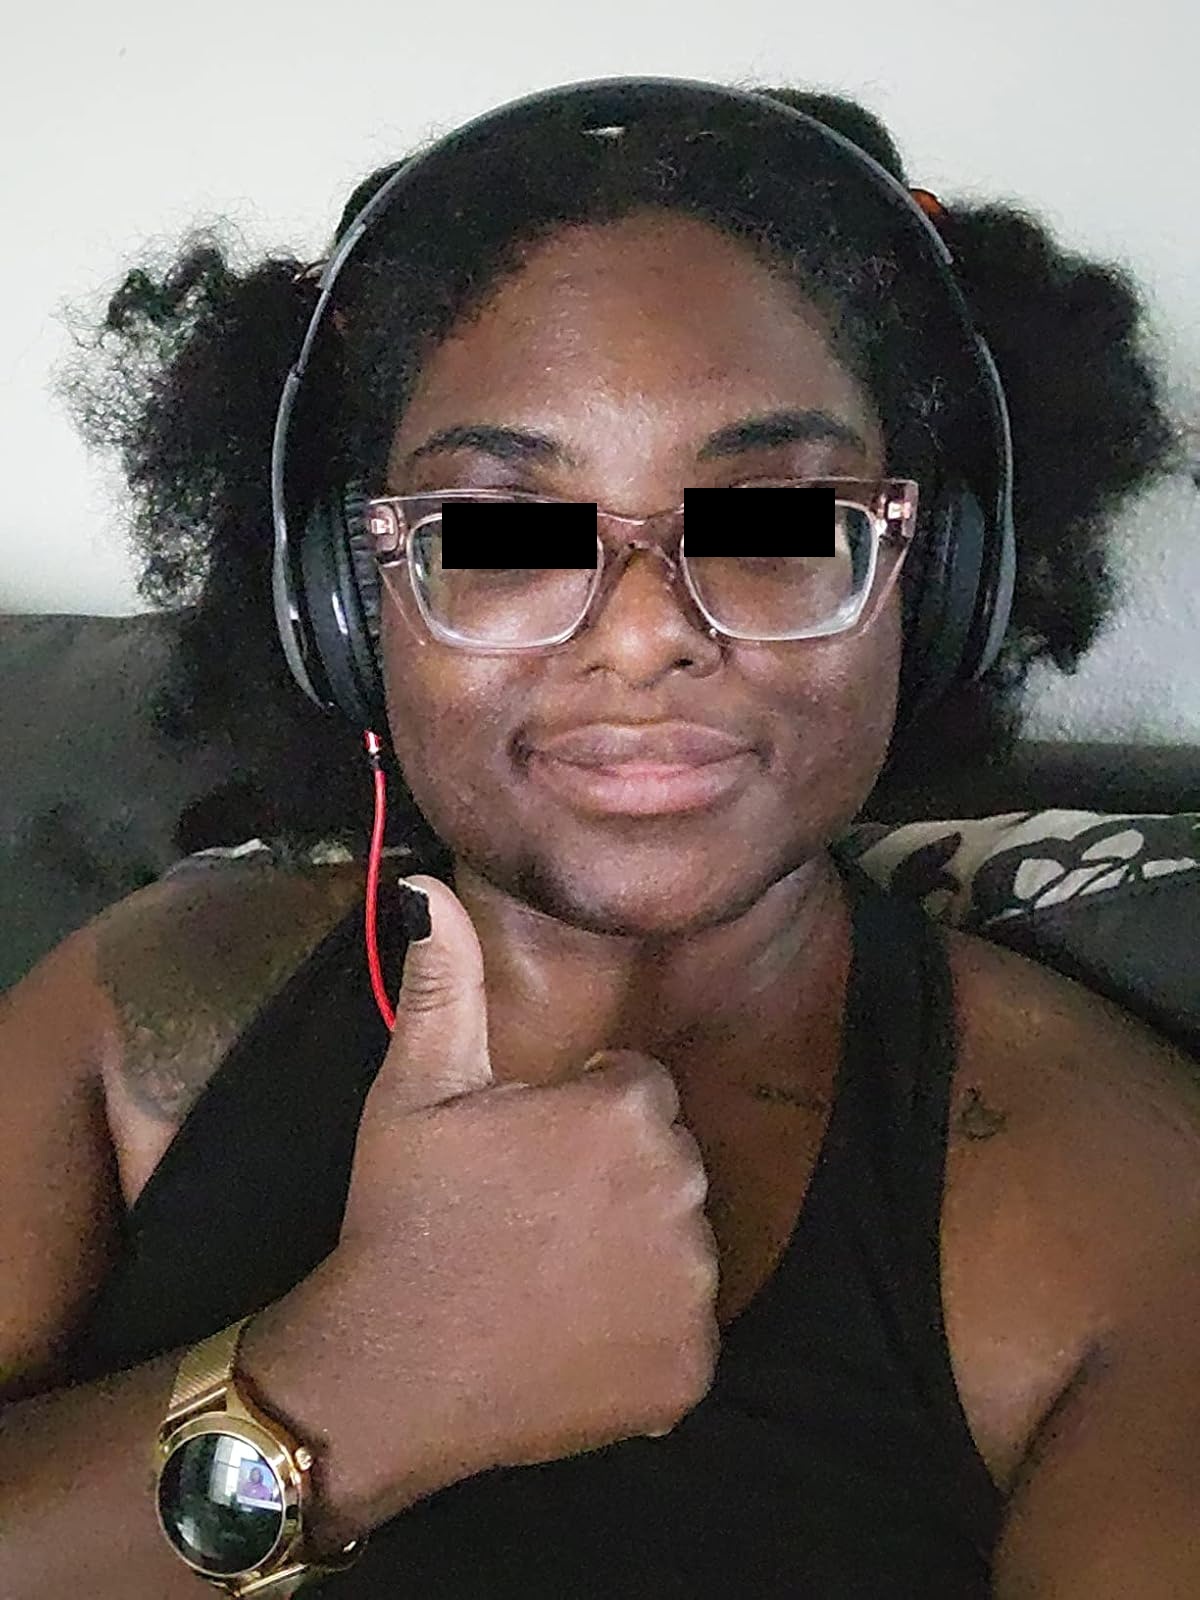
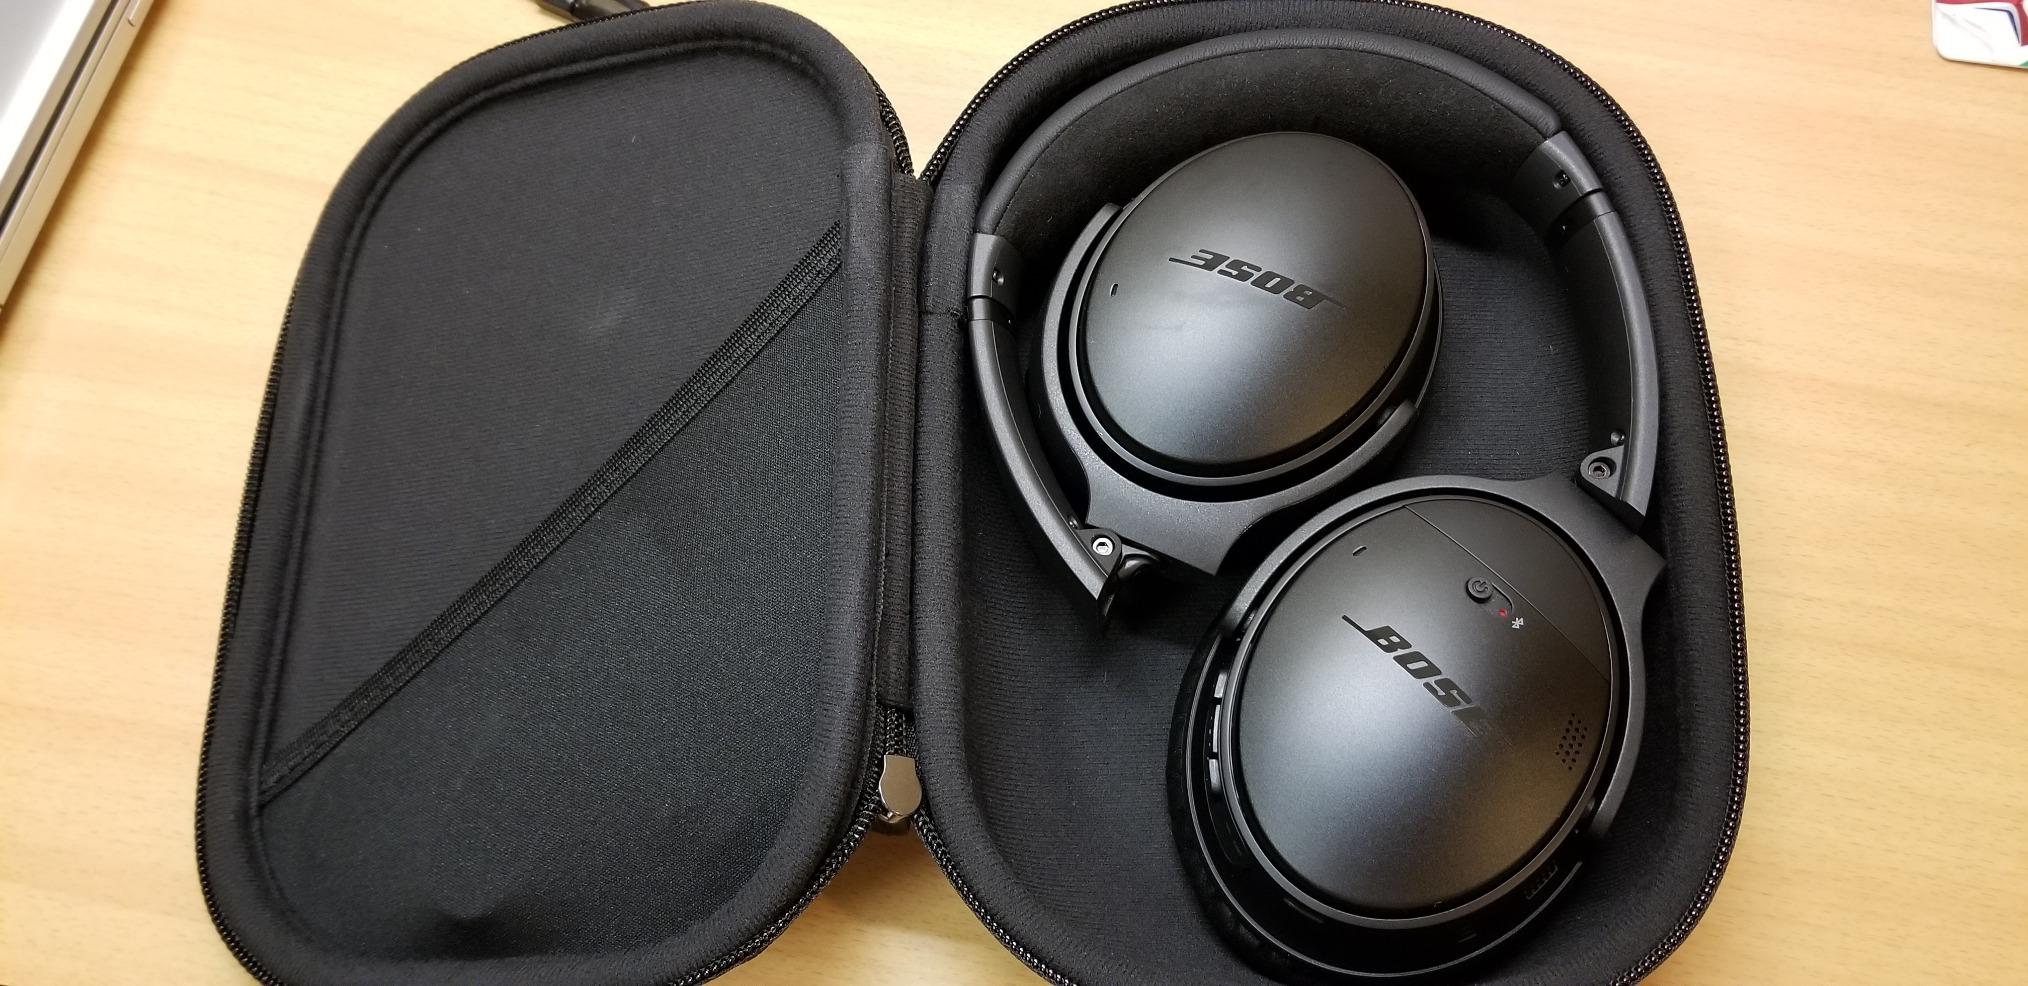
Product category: headphones
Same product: no